Answer in natural language. Which point is closer to the camera taking this photo, point B  or point C? Choose between the following options: C or B
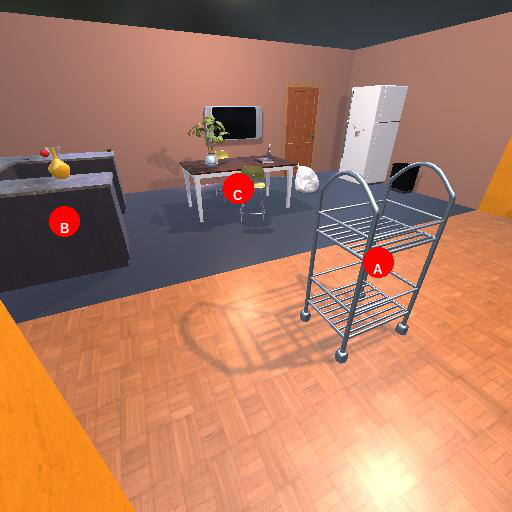
<answer>B</answer>